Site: brandenburg
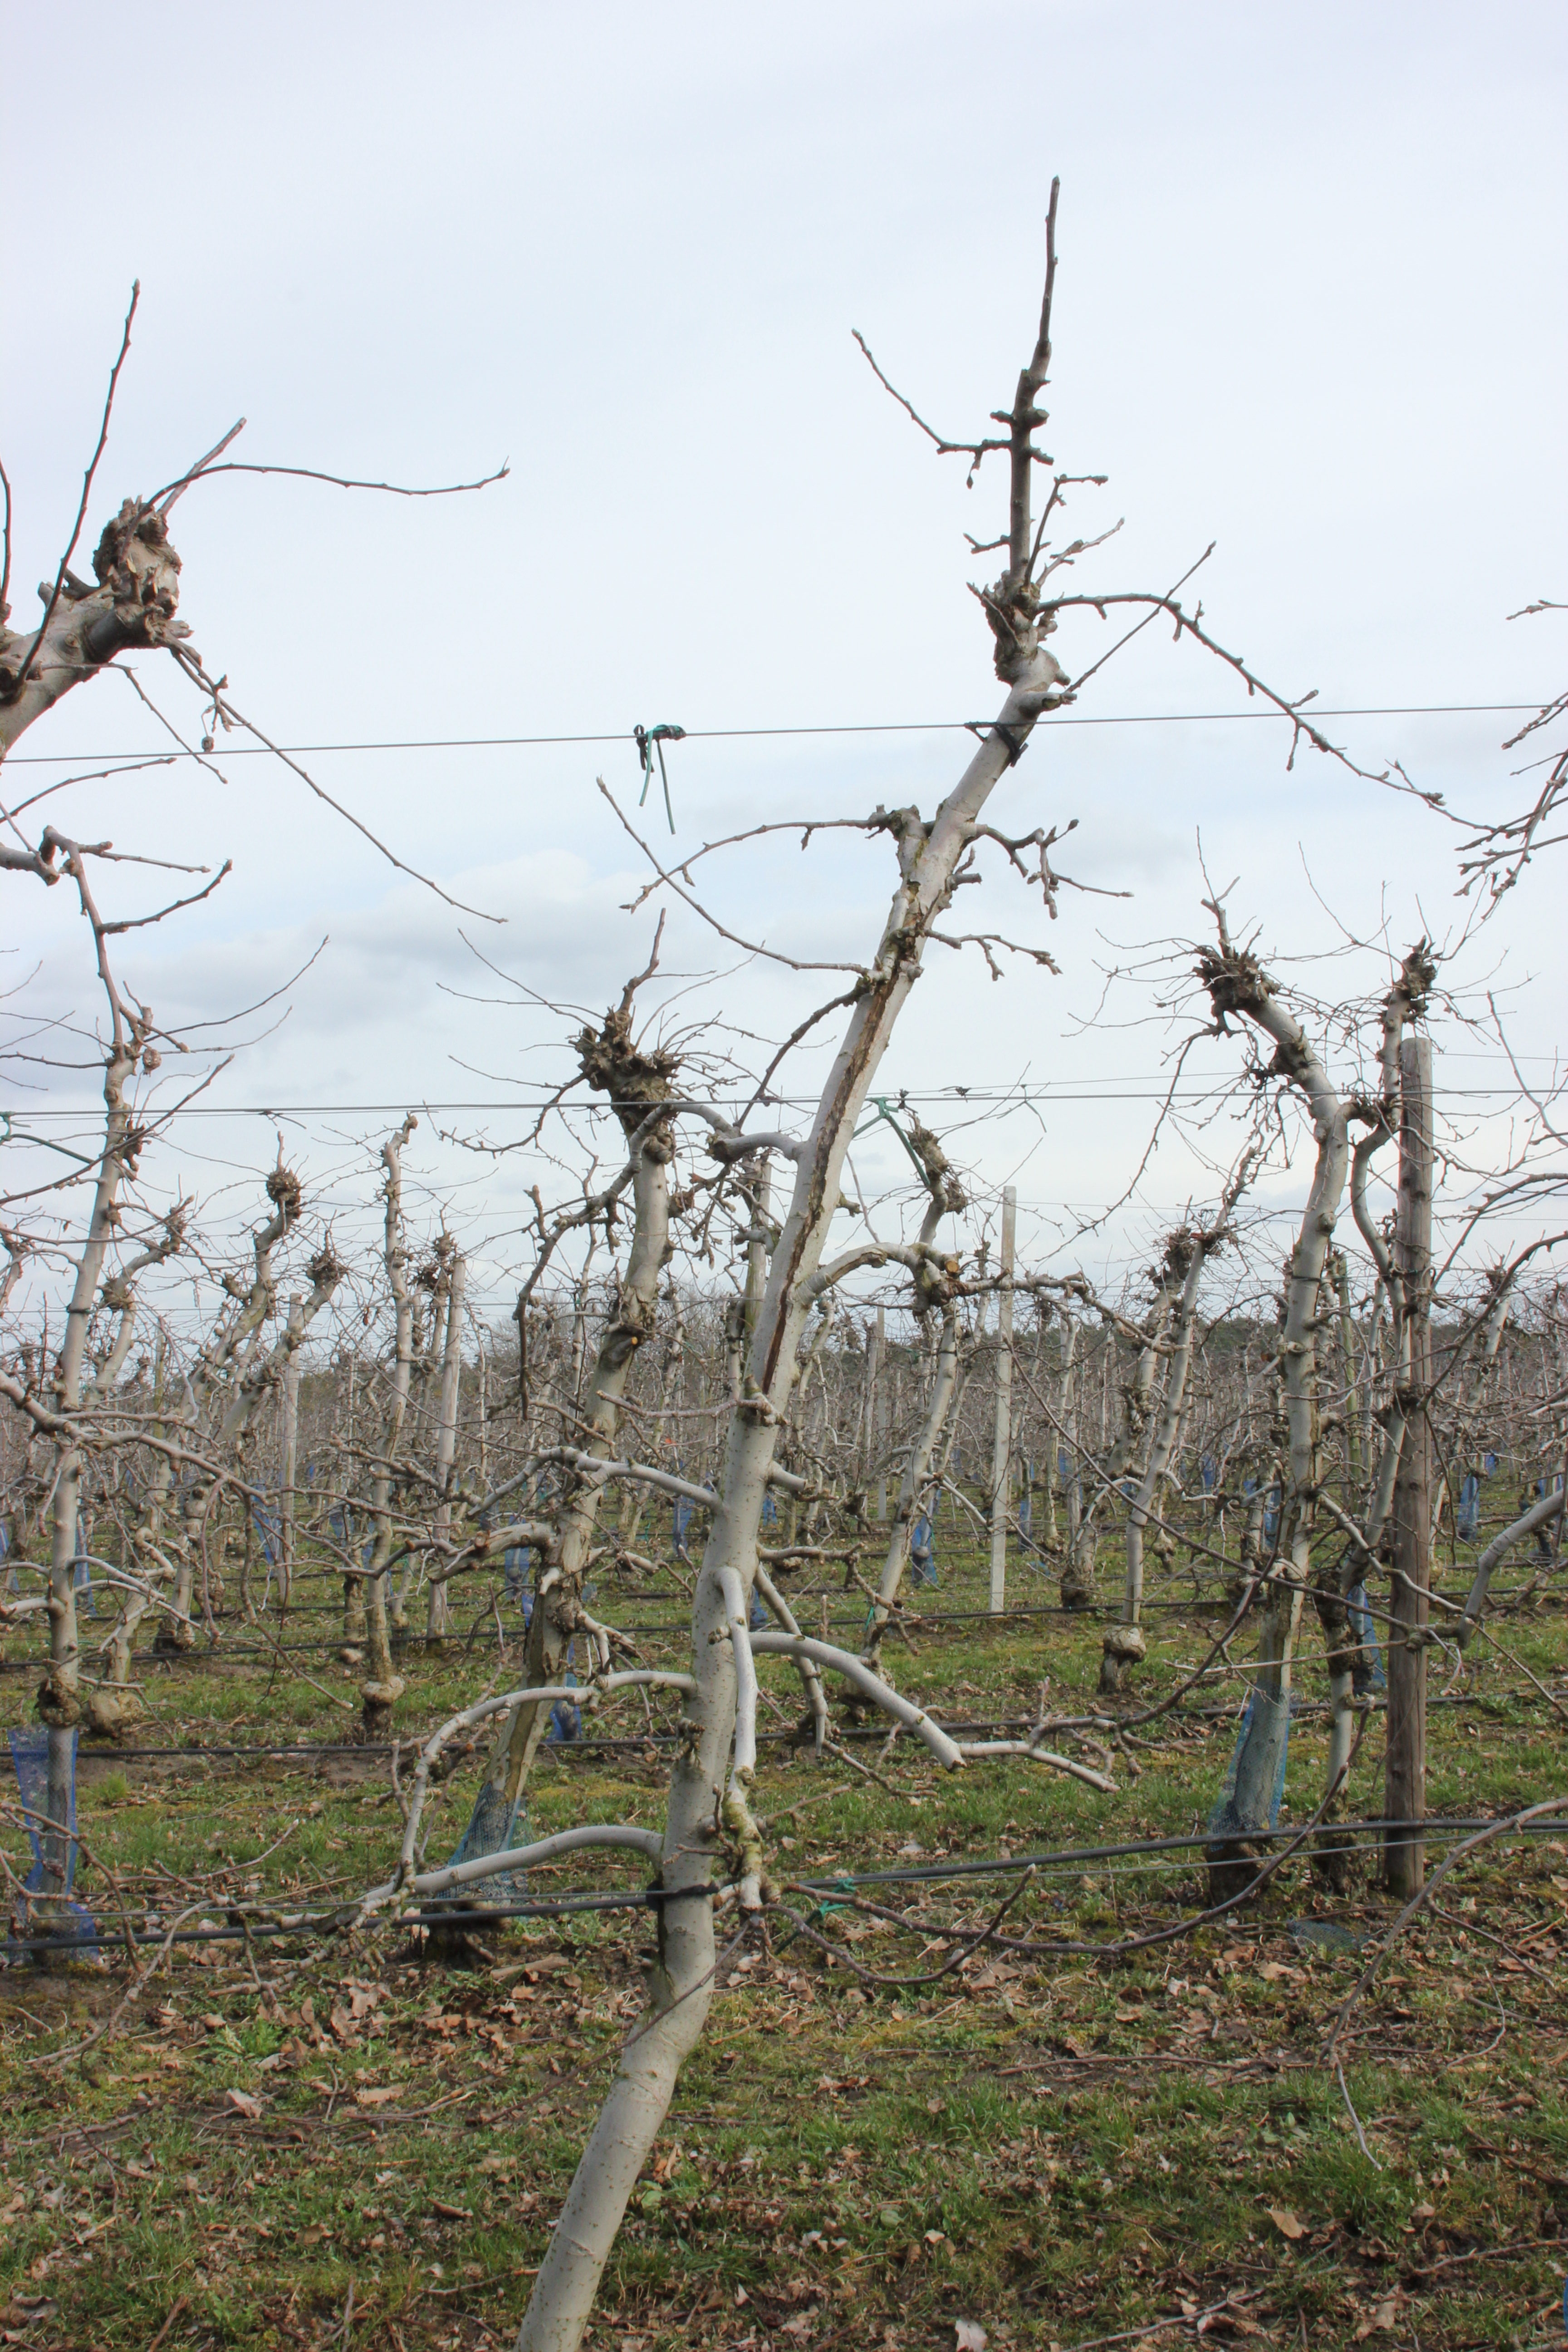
Growth stage (BBCH 01): Bud development